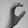
ASL letter: C